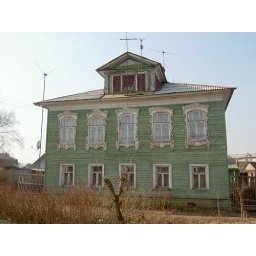
PICT3289 - old wooden house in Rostov